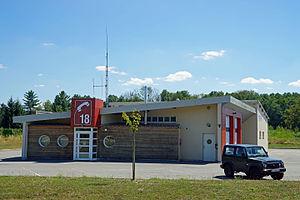
La caserne des pompiers de Champagney.
Champagney est une commune française située dans le département de la Haute-Saône, en région Bourgogne-Franche-Comté. Elle fait partie de la communauté de communes Rahin et Chérimont.